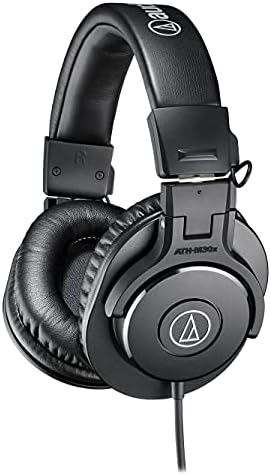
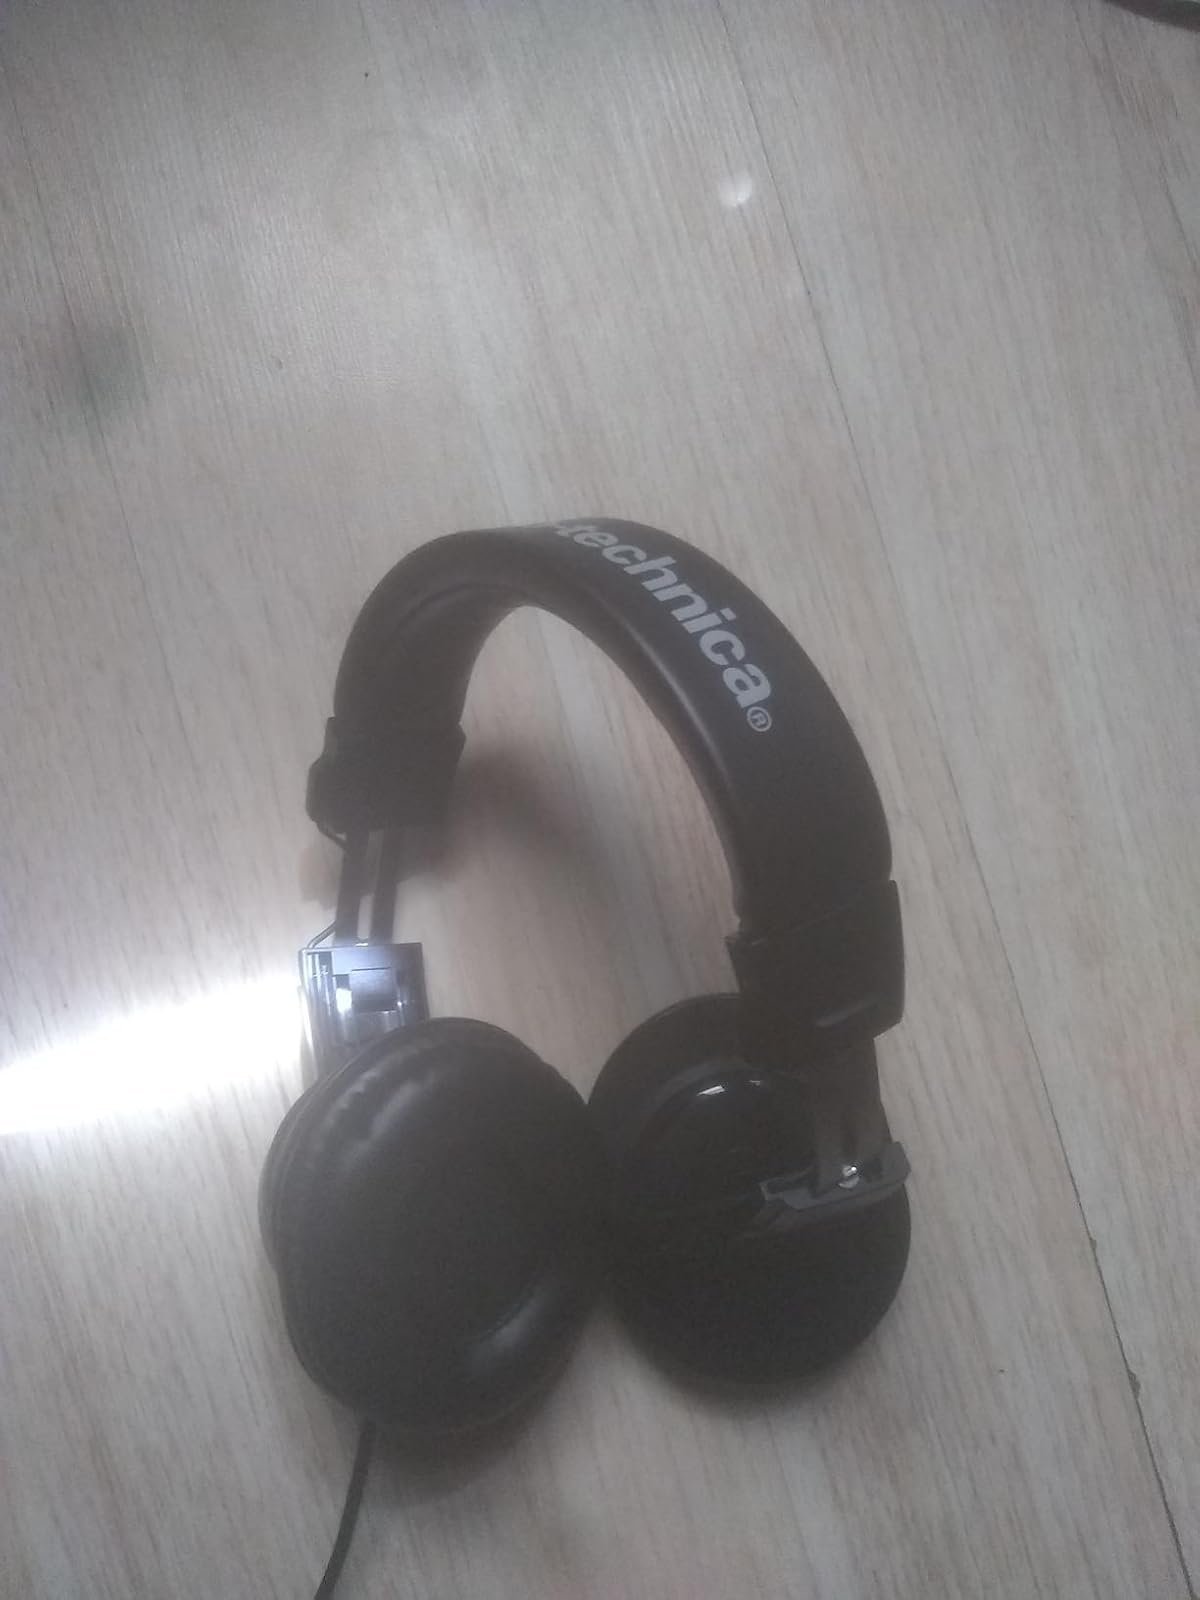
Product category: headphones
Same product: no